Molding sand

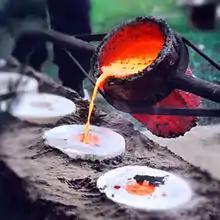
A crucible containing bronze is poured into the Green Sand, which contains a hollow shape below, that will become the finished cast.

Not all Green sand is green in color. But considered "green" in the sense that it is used in a wet state (akin to green wood). According to the Cast Metals Federation website, an alternative casting method is to heat-dry the molded sand before pouring the molten metal. This dry sand casting process results in a more rigid mold better suited to heavier castings.